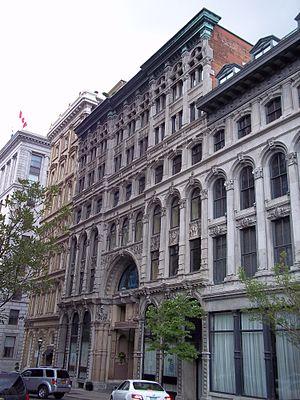
Banque du Peuple, 53-57, rue Saint-Jacques, Montréal info
Cette liste recense les biens du patrimoine immobilier de Montréal inscrits au répertoire du patrimoine culturel du Québec. Pour le reste de la région de Montréal, voir Liste du patrimoine immobilier de Montréal.
Cet article recense les lieux patrimoniaux de Montréal inscrit au répertoire des lieux patrimoniaux du Canada, qu'ils soient de niveau provincial, fédéral ou municipal.